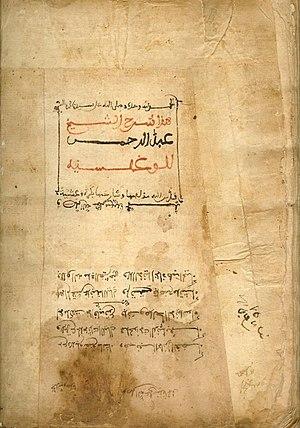
Abderrahmane El Waghlissi (2) شرح المقدمة الوغليسية على مذهب السادة المالكية - عبد الرحمن بن الوغليسي البجائي الزواوي